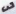
Number: 3